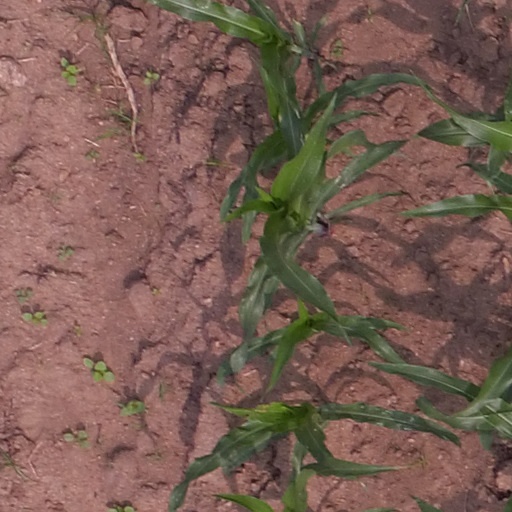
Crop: maize; corn